Giridih

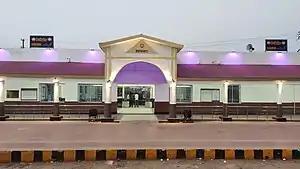
Giridih railway station

Giridih railway station (GRD) is connected to Madhupur Junction (MDP) located 38 km to the east by a single broad gauge railway line. There is a single passenger train which runs five times a day between the two stations and takes about an hour to reach Giridih. is under the administration of the Asansol division of the Eastern Railway zone of Indian Railways.